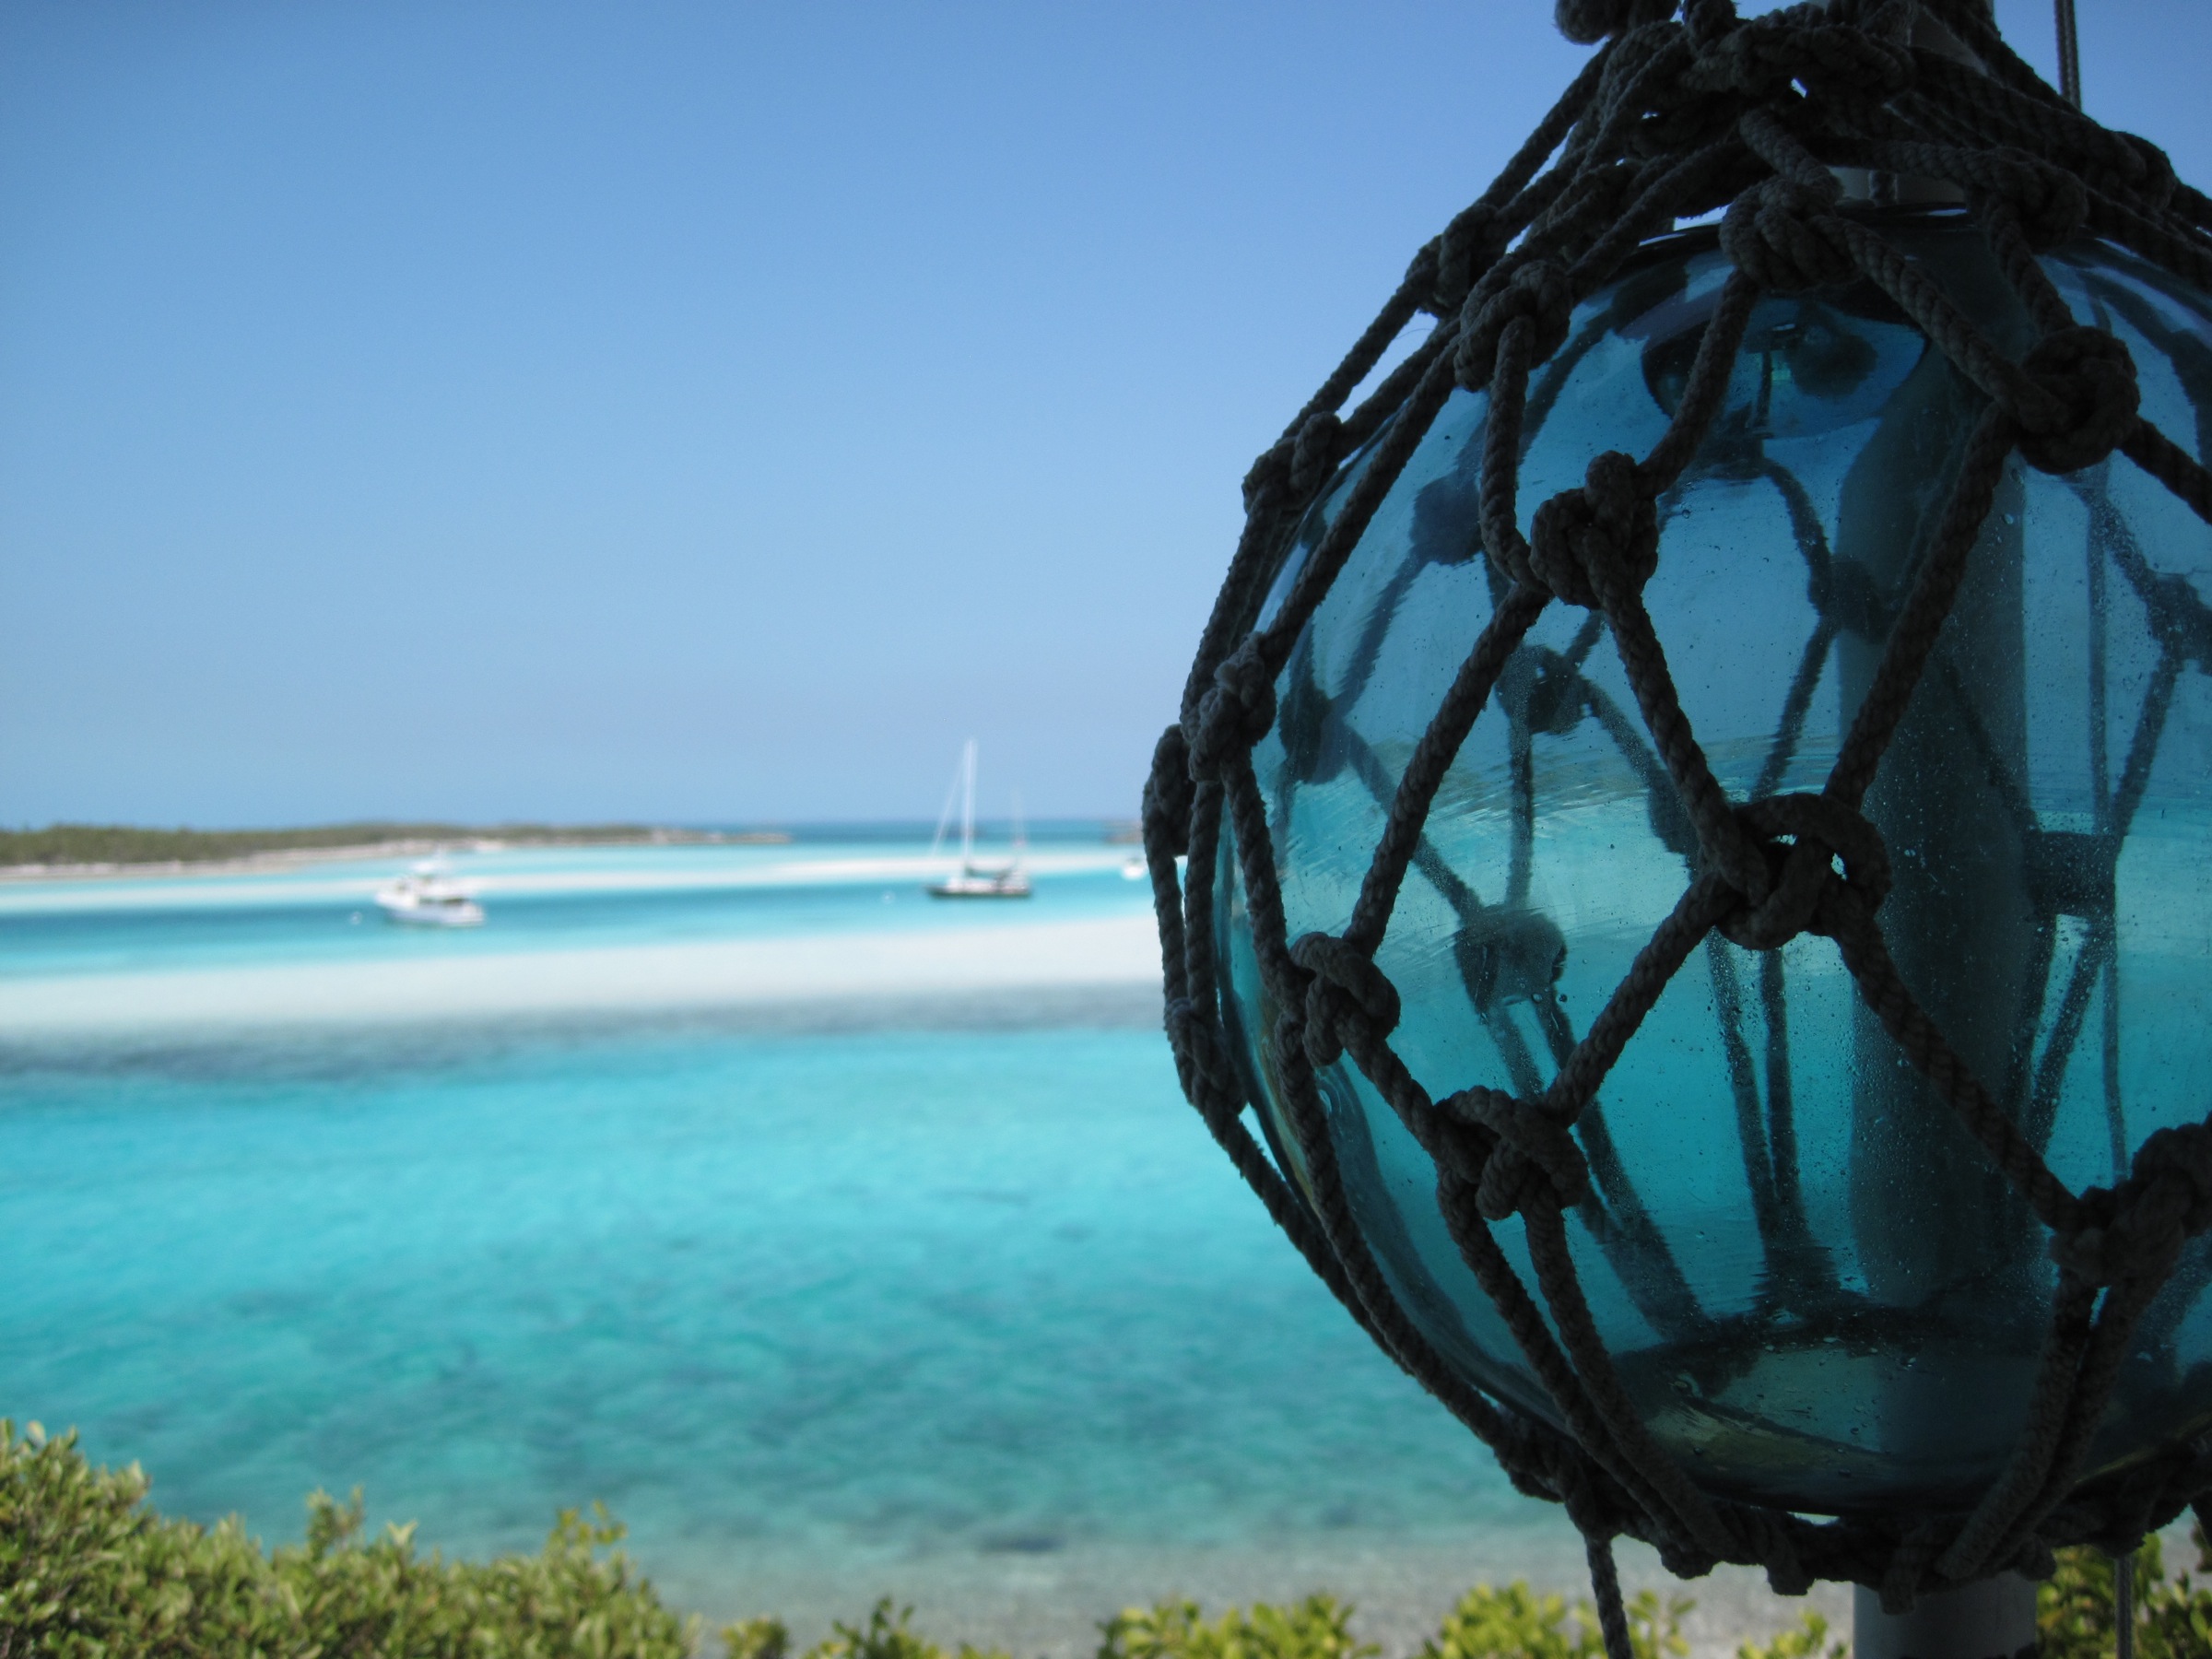
sea, ocean, reflection, vehicle, blue, bahamas